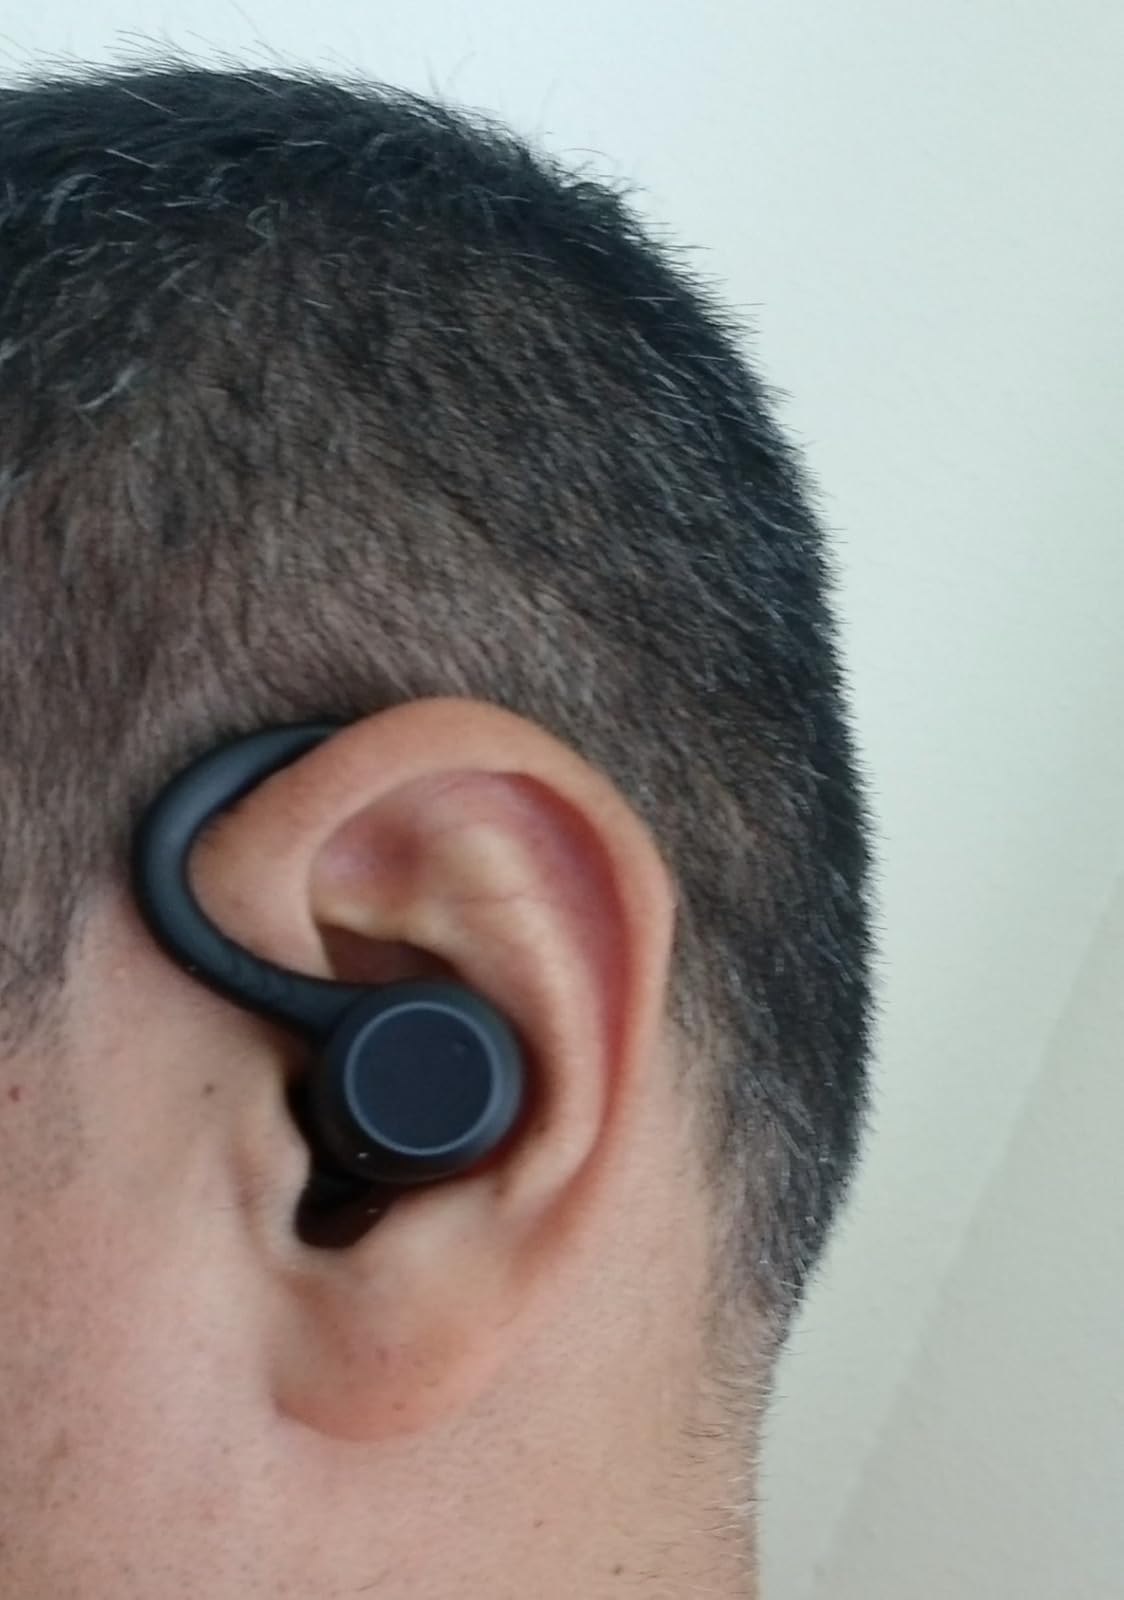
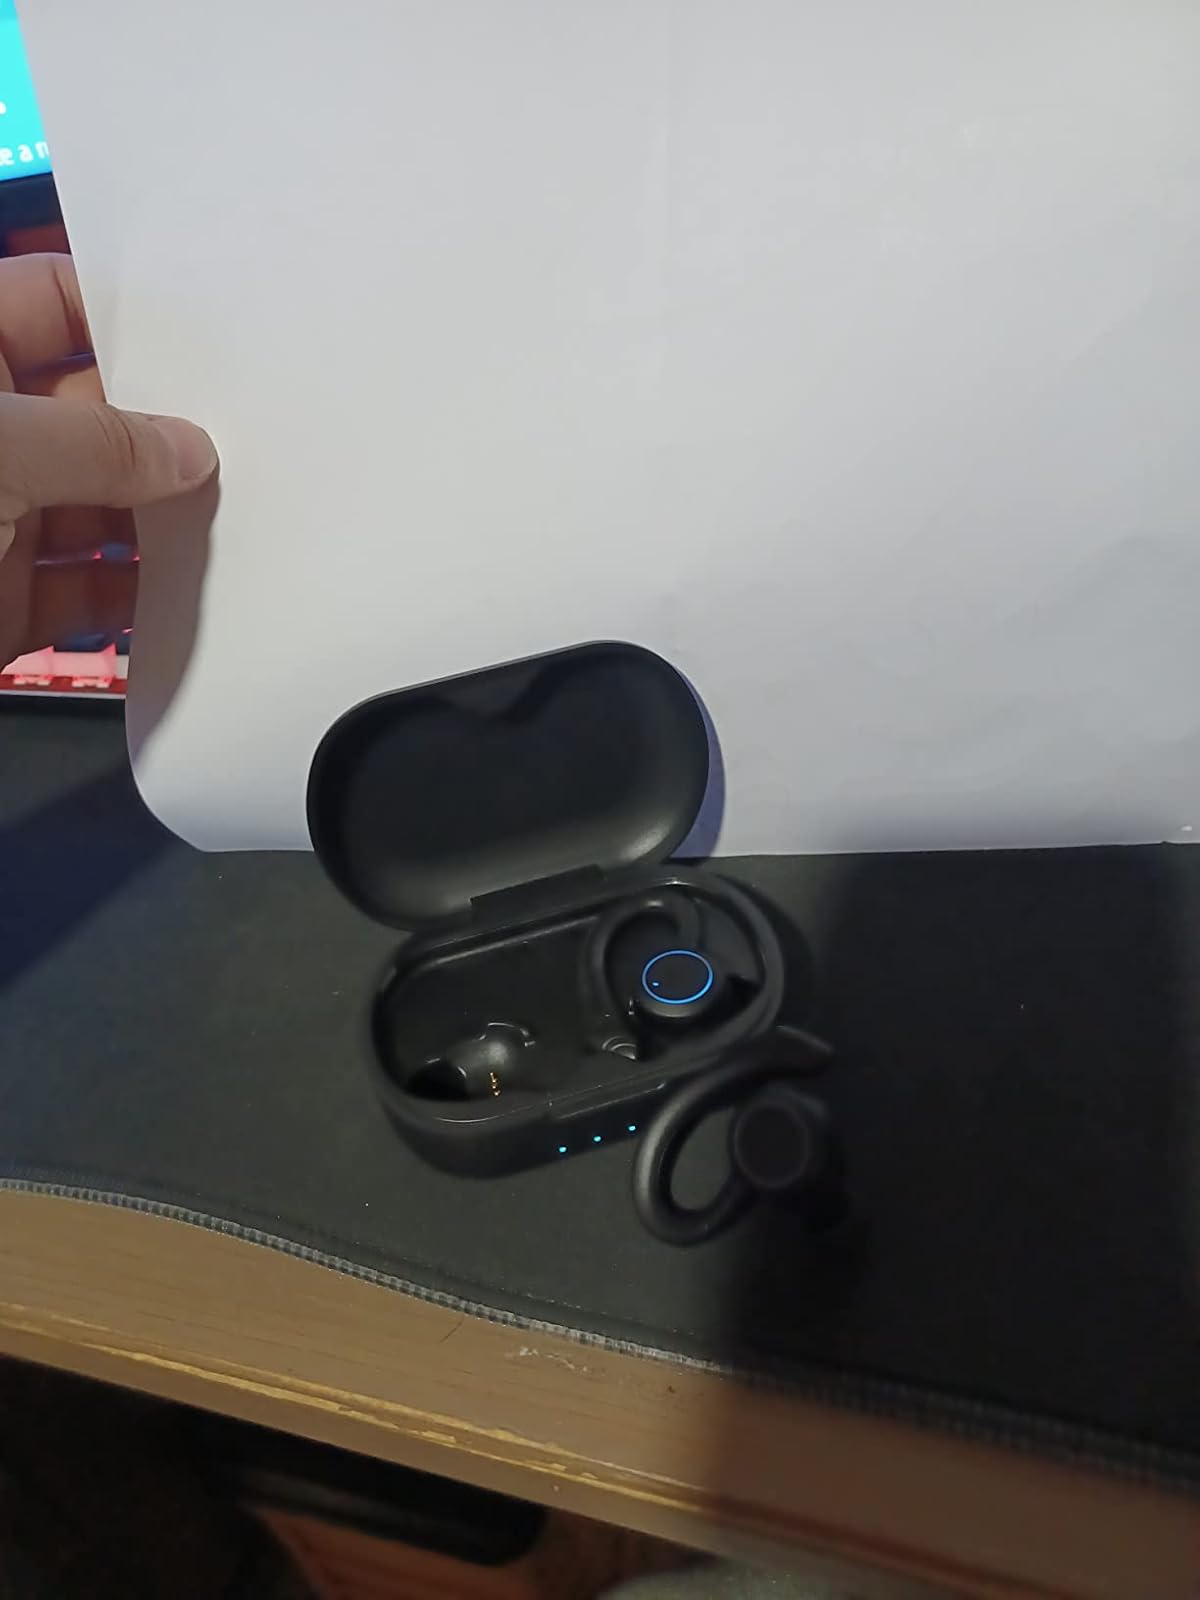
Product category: earbuds
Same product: yes